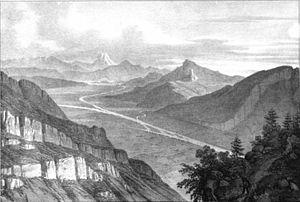
Album du Dauphiné - tome IV, lithographie de la vallée du Gresivaudan, vue prise de la Chartreuse de Chaley
Le Grésivaudan est une des vallées de l'Isère dans les Alpes françaises correspondant à la partie sud du sillon alpin. Au sens strict, elle s'étend de Pontcharra au nord à Grenoble au sud.